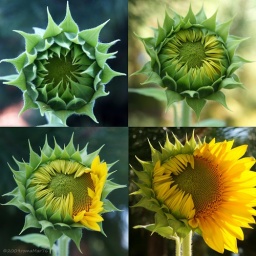
Volunteer sunflower, grew from spilled bird seed in a flower pot on my deck.